Pernambuco

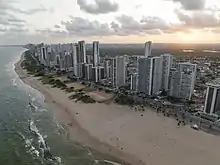
Boa Viagem Beach

The climate is more mild in the Borborema Plateau ("Planalto da Borborema"). Some towns are located more than 1000 meters above sea level, and temperatures there can descend to 10 °C (50 °F) and even 5 °C (41 °F) in some cities (i.e., Triunfo) during the winter.